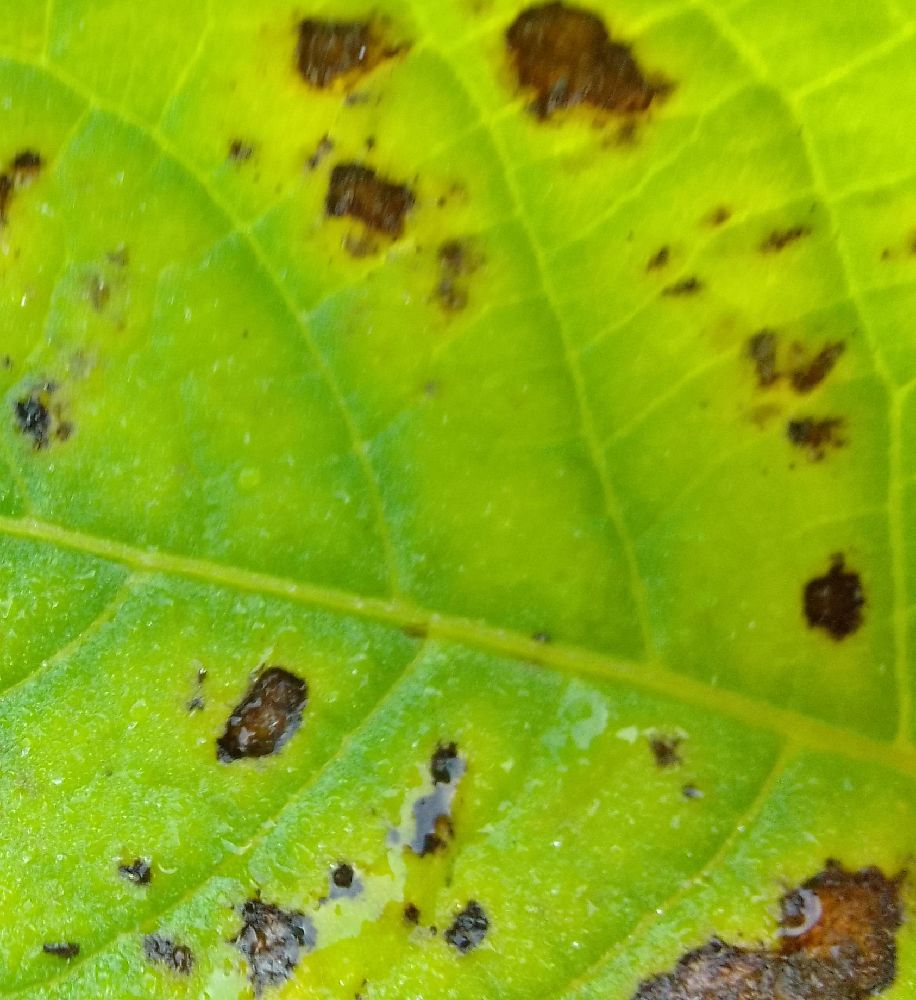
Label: Early blight